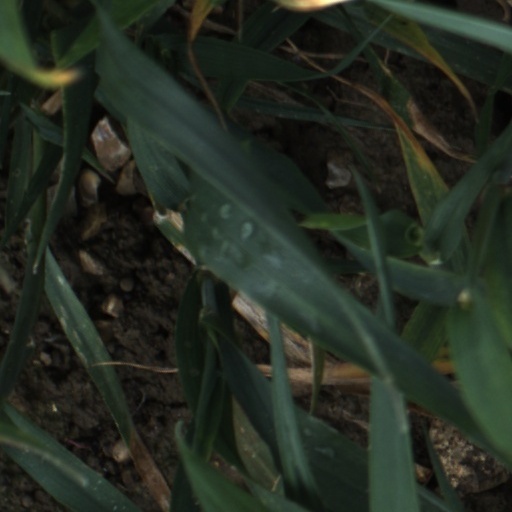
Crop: wheat